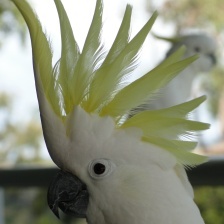
Species: COCKATOO
Scientific name: CACATUIDAE
ImageNet parent category: sulphur-crested_cockatoo